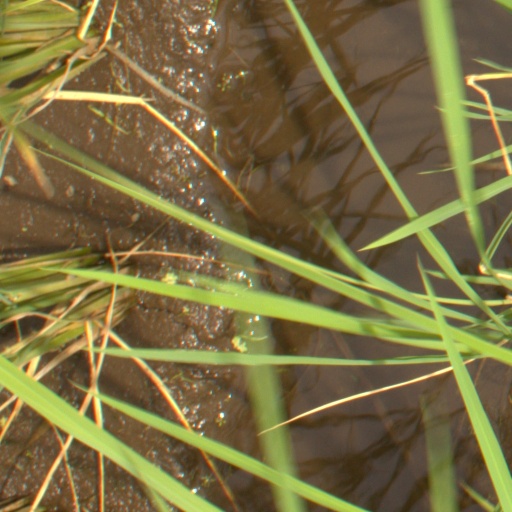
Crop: rice